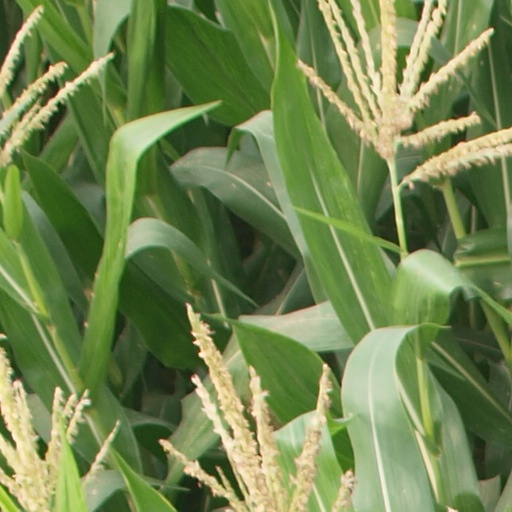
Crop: maize; corn